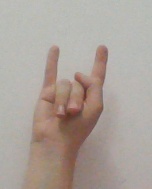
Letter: la